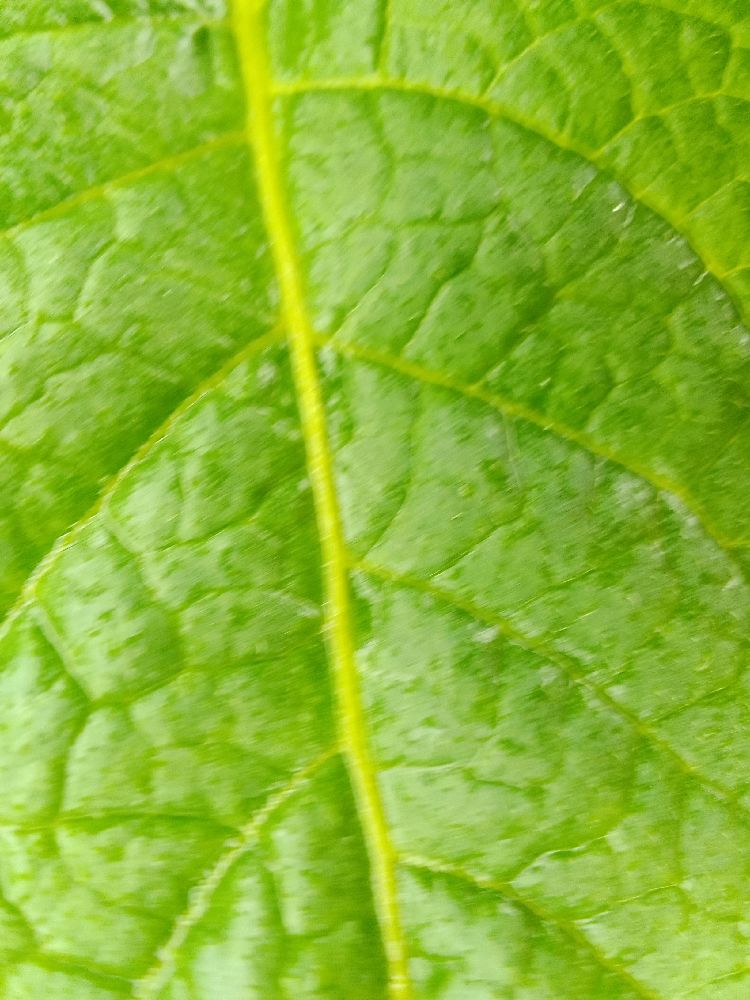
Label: Healthy